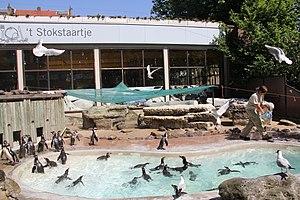
Nourissage de manchots dans le parc animalier d'Anvers